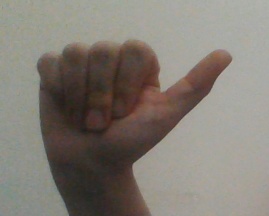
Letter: dhad